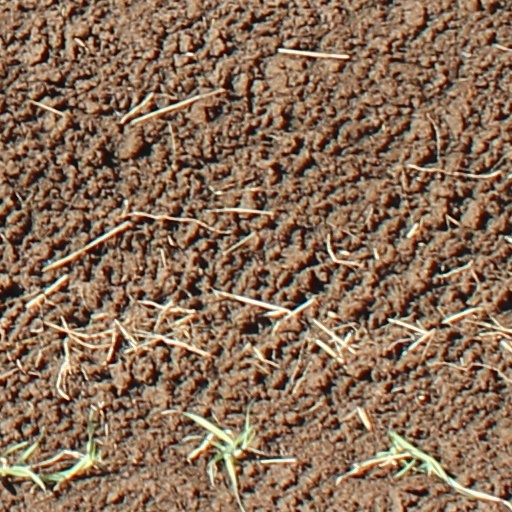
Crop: wheat